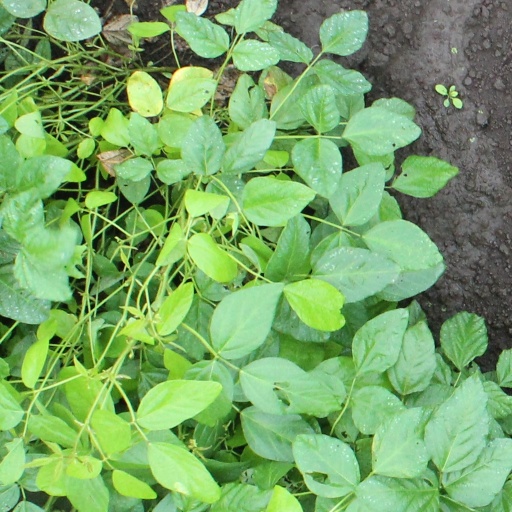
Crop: soybean